Ålänningens sång

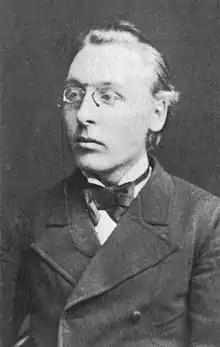
The composer of the anthem, Johan Fridolf Hagfors, sometime in the early 20th century.

"Ålänningens sång" was first written by John Grandell in 1922 when he was visiting Skansen in Stockholm, Sweden. It was shortly after Åland had been granted self-government under Finnish authority but with their Swedish culture respected. Grandell was asked by Johannnes Eriksson to write a song for Ålanders to rally around as a distinct symbol. It was first performed at a national song festival in Mariehamn. Grandell was inspired to write it due to his mother being from Åland and he wanted to pay tribute to her and her homeland through "Ålänningens sång".